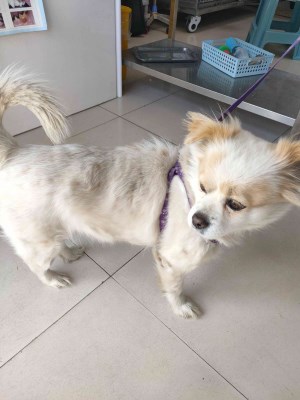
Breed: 3336-n000121-chinese_rural_dog